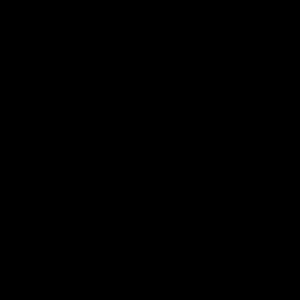
Les clans sont des familles avec des particularités différente d'une famille à une autre
Shikamaru Nara est un personnage du manga et des séries animées Naruto créés par Masashi Kishimoto. C'est un ninja du village de Konoha, Shikamaru est le 16ᵉ chef du Clan Nara. Il est l'un des meilleurs et des le plus fidèle ami de Naruto.